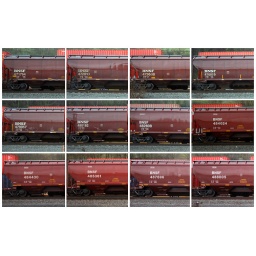
The only way to get the train cars in numerical order... is to do it myself